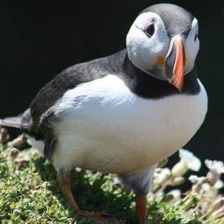
Species: PUFFIN
Scientific name: FRATERCULA